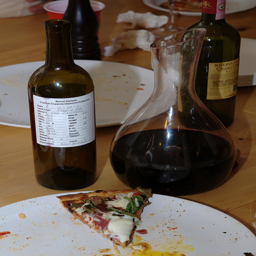
A bottle of wine next to a carafe and a slice of pizza on a plate.
Whine in a bottle and pizza on a plate
A slice of pizza on a table with other dishes.
A slice of pizza, bottle and carafe of wine.
A bottle of wine sitting on top of a table next to a white plate.